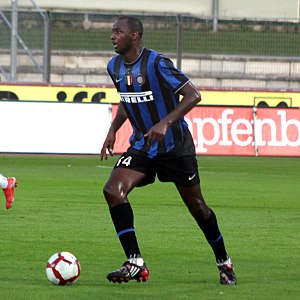
Patrick Vieira
Patrick Vieira i Inter-dragten
Patrick Vieira er en tidligere senegalesisk-fransk fodboldspiller, der sidst spillede for Manchester City i den engelske Premier League.